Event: Nepal Earthquake
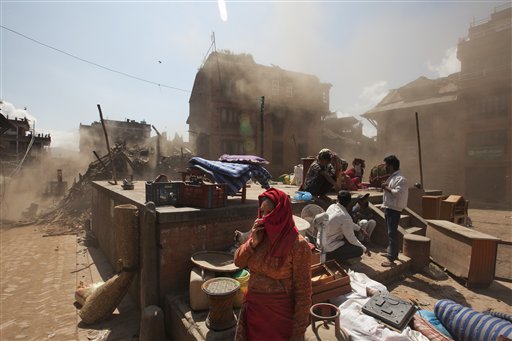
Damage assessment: damage